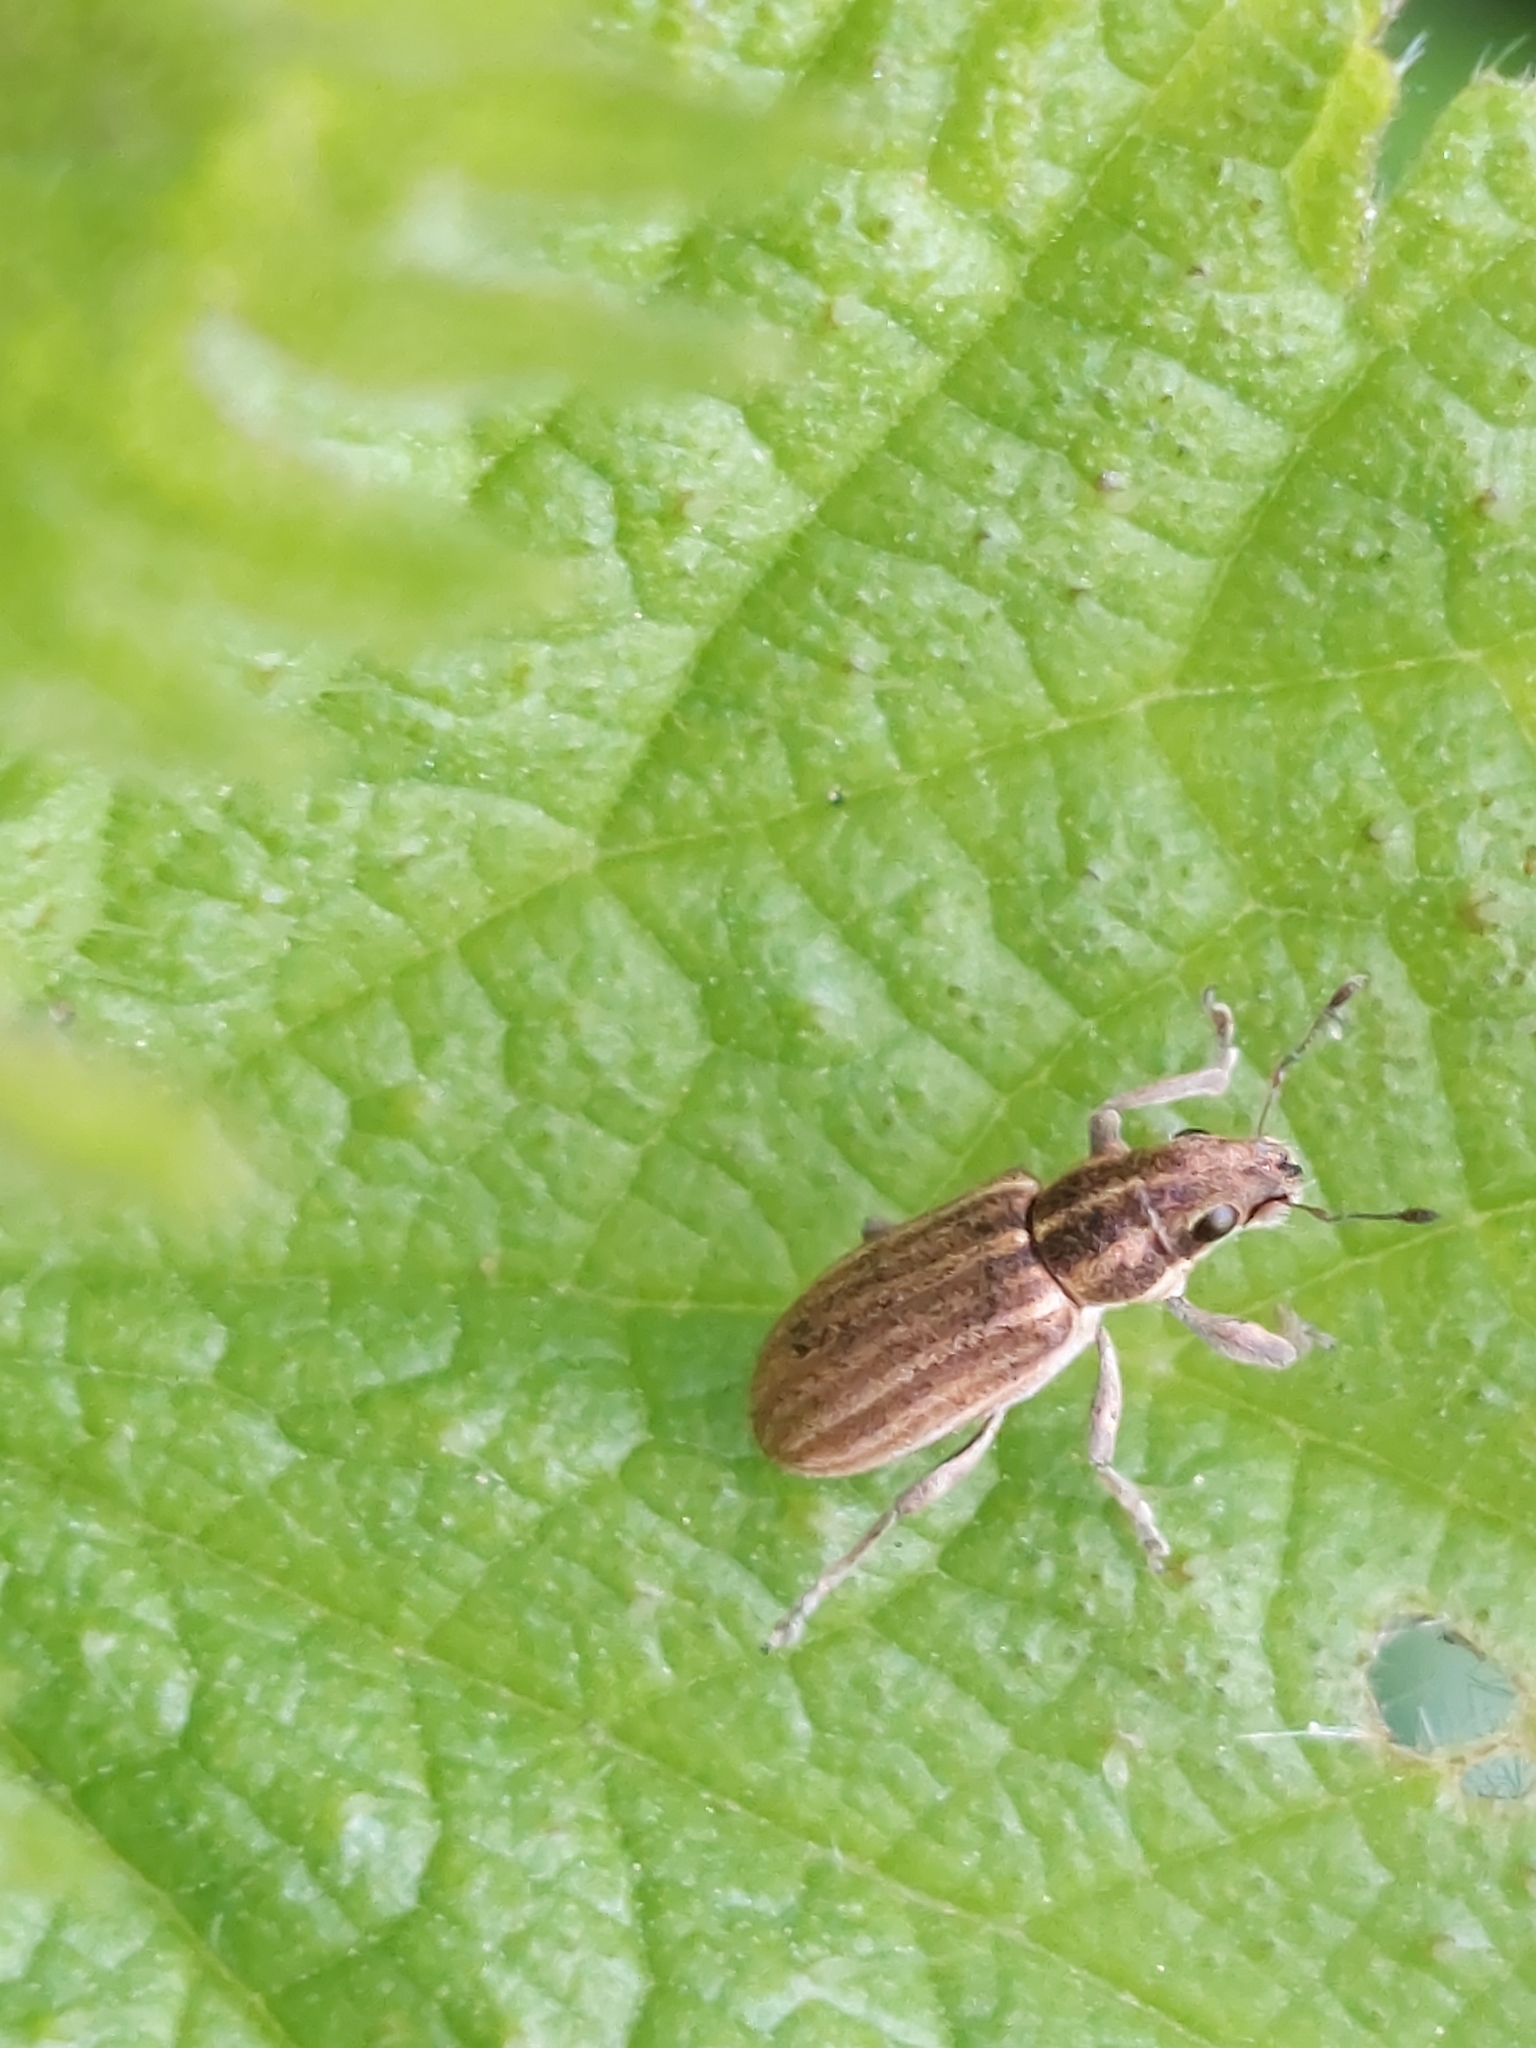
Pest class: pea_leaf_weevil